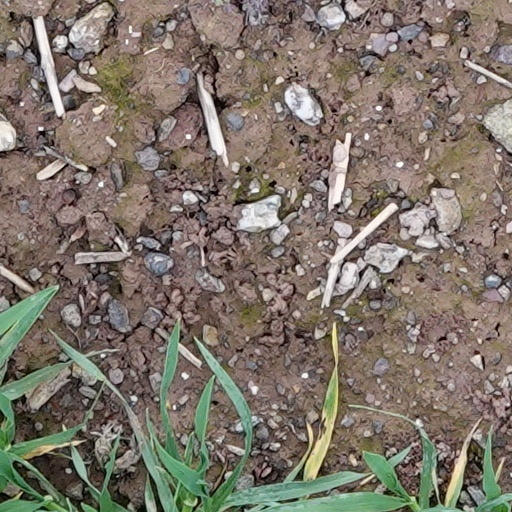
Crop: wheat